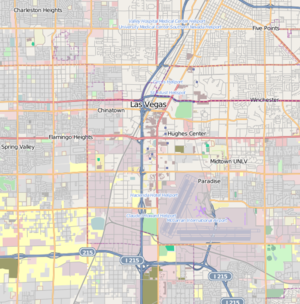
Angrebet i Las Vegas 2017
Angrebet i Las Vegas (Las Vegas Downtown)
Angrebet i Las Vegas 2017 var en skud-massakre, der fandt sted 1. oktober 2017 omkring kl. 22:08 lokal tid. Skuddene, over 1000 i alt, blev affyret fra et hotelværelse på Mandalay Bay hotel på Route 91 i Paradise, der er en kommunefri bebyggelse og forstad til Las Vegas, som indeholder de fleste af områdets turistattraktioner. Skuddene var rettet mod et område, der er kendt som The Strip, som for størsteparten ligger i Paradise. Skyderiet foregik fra hotellets 32. sal og ned mod en stor folkemængde, der var til en country musikfestival ca. 450 meter fra hotellet. Gerningsmanden, der er identificeret som Stephen Paddock, 64 år og fra byen Mesquite i delstaten Nevada, anvendte 10 hel - eller halvautomatiske geværer. 58 blev dræbt og 546 blev sårede, heraf er 45 stadig i kritisk tilstand to uger senere. Gerningsmanden blev fundet død af politiet, da de stormede hotelværelset, hvor han havde barrikaderet sig. Politiet fandt 23 hel- eller halvautomatiske geværer på værelset, ligesom man senere fandt 19 våben og et lager ammunition på hans bopæl.